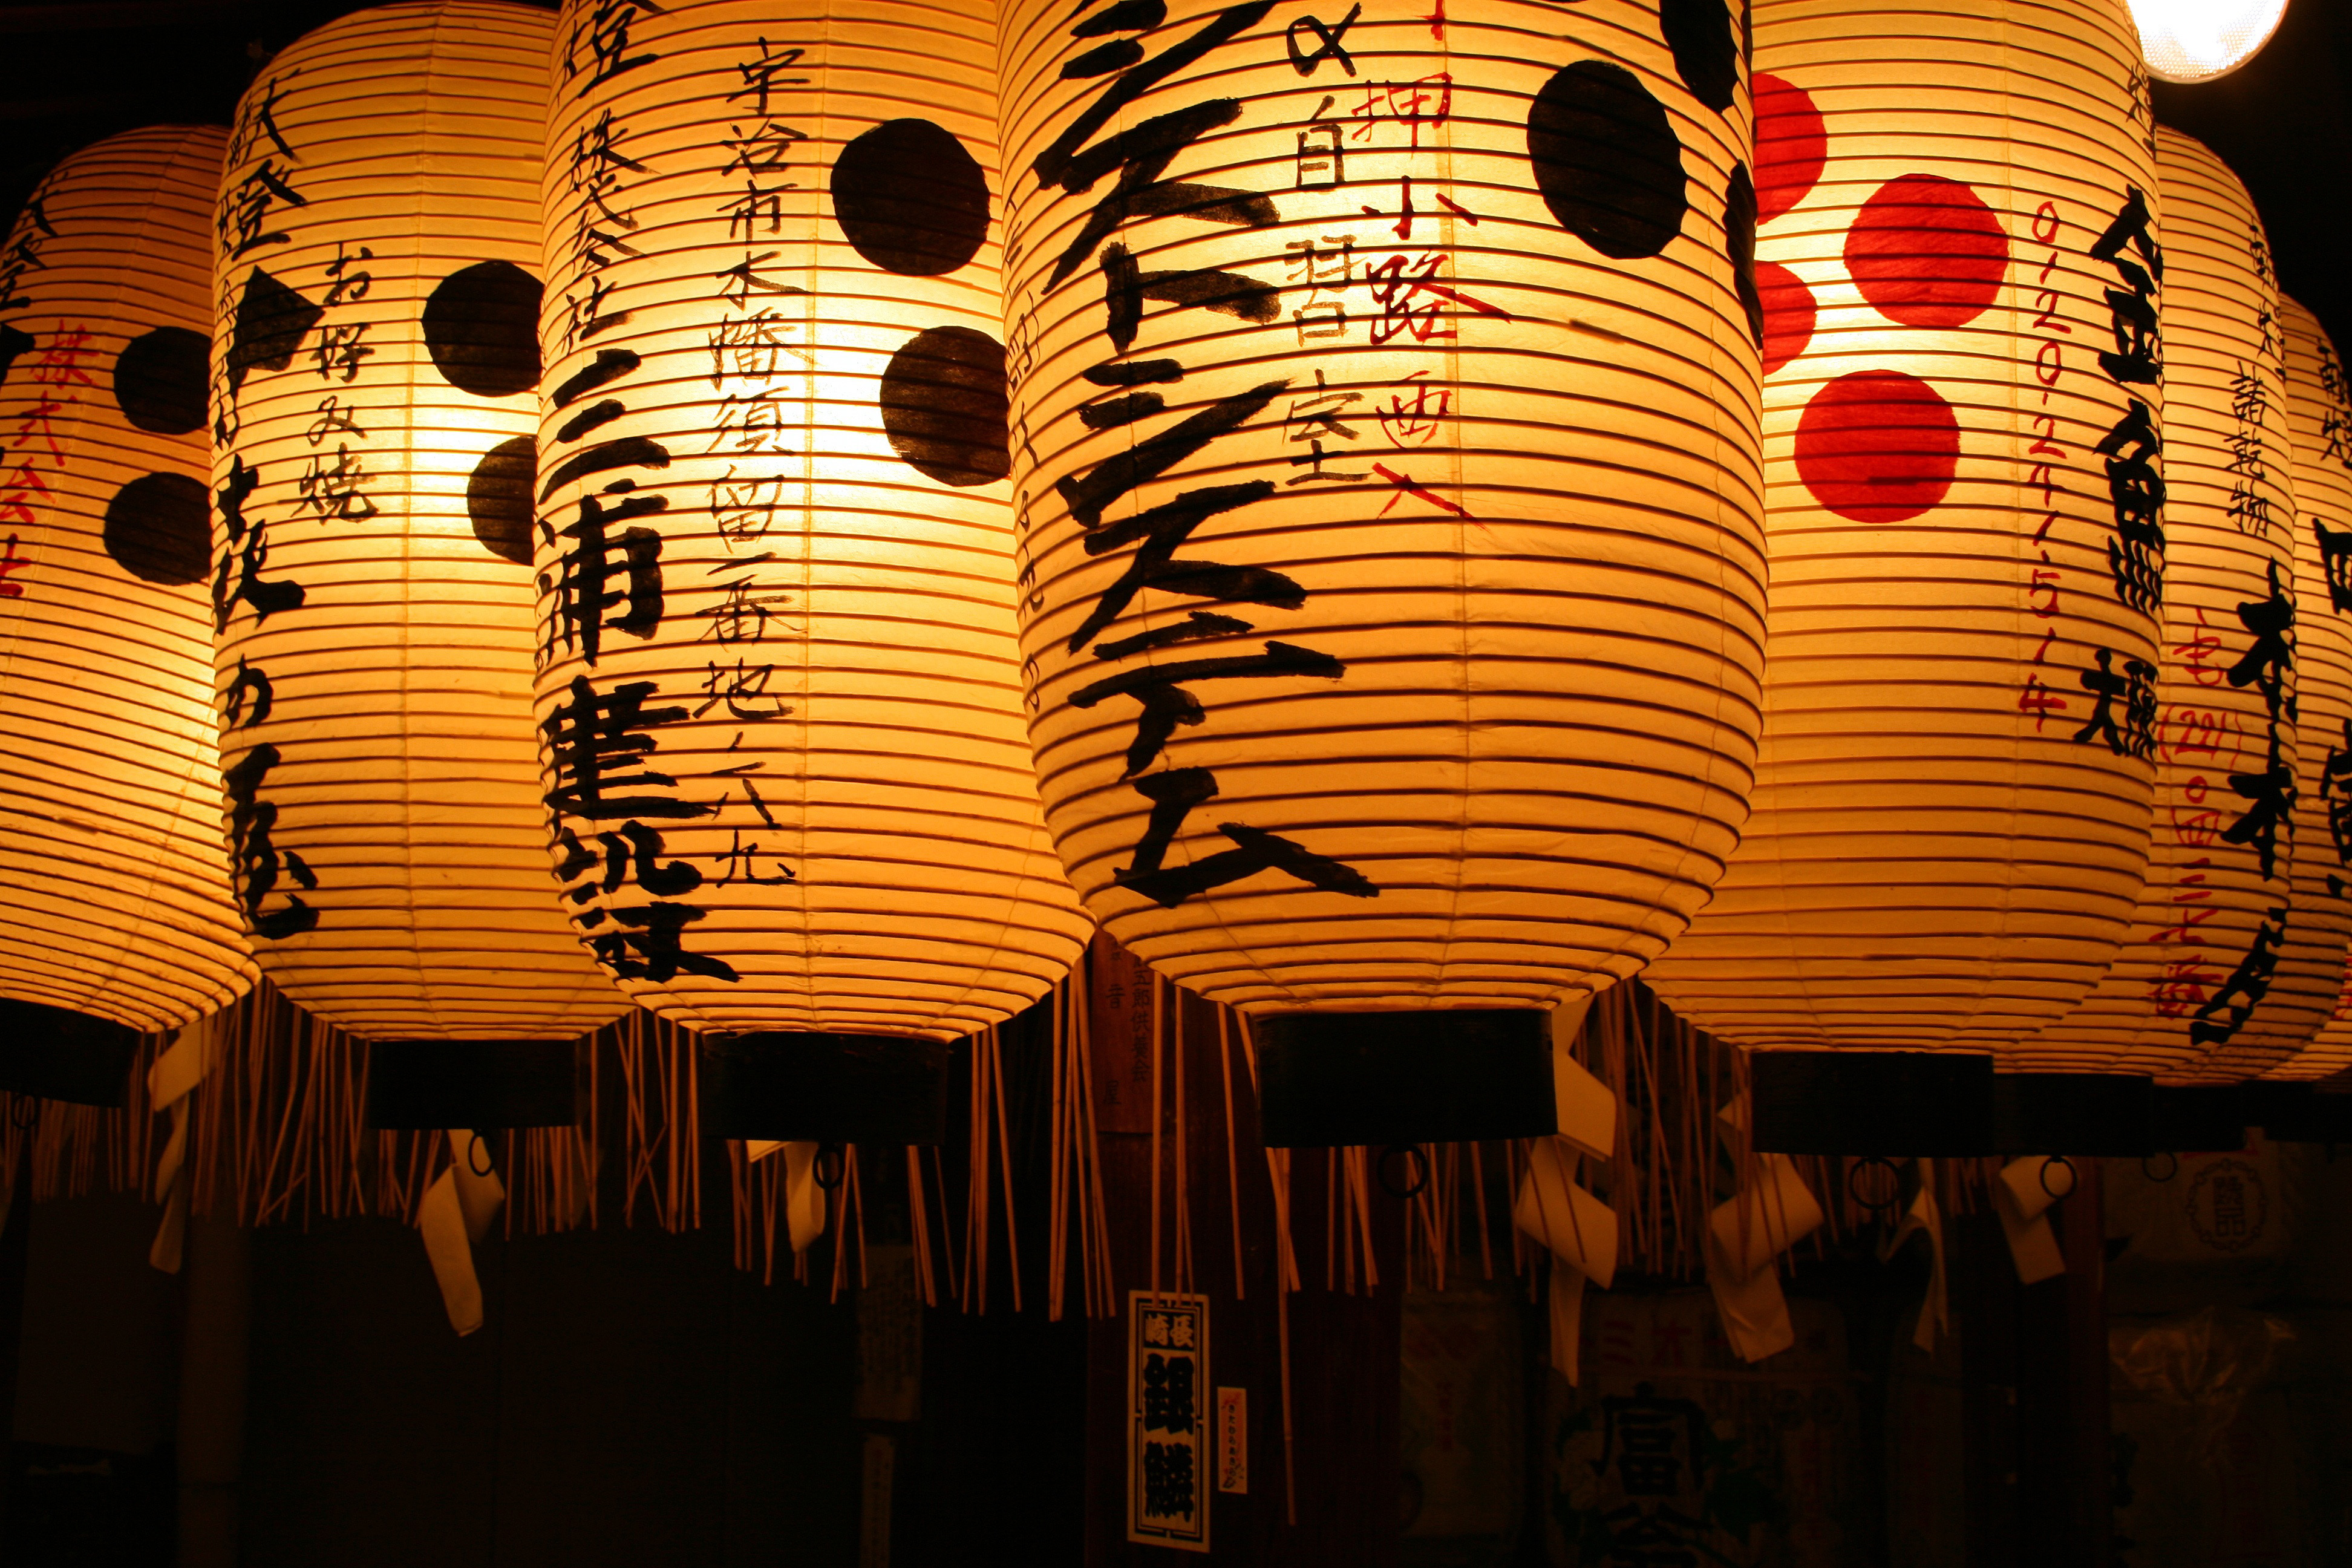
lantern, lighting, architecture, Tints and shades